Reciprocity (optoelectronic)

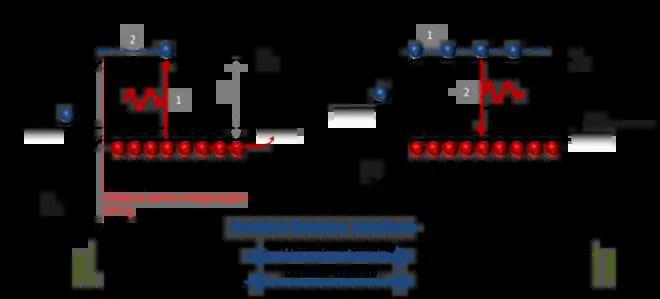
Illustration of the basic underlying principles of the reciprocity relation between photovoltaic quantum efficiency and external luminescence quantum efficiency of a light emitting diode. On the left, the band diagram of a p-n junction solar cell is depicted with a thin n-type region on the left and a thicker p-type region on the right. Light absorption in the p-type base leads to free electrons that have to be collected by diffusing to the edge of the space charge region between the n and p-type regions of the diode. On the right, a forward voltage is applied to the same diode. Electron injection will lead to recombination and consequently light emission. The emission spectrum of the luminescence emitted in the situation on the right is directly related to the quantum efficiency of photocurrent in the photovoltaic situation on the left. The relation between the two situations is based on the principle of detailed balance that relates absorption and radiative recombination via the van Roosbroeck-Shockley equation and charge collection and injection via the Donolato theorem.

The photovoltaic quantum efficiency formula_1 is a spectral quantity that is generally measured as a function of photon energy (or wavelength). The same is true for the electroluminescence spectrum formula_2 of a light emitting diode under applied forward voltage formula_3. Under certain conditions specified below, these two properties measured on the same diode are connected via the equation